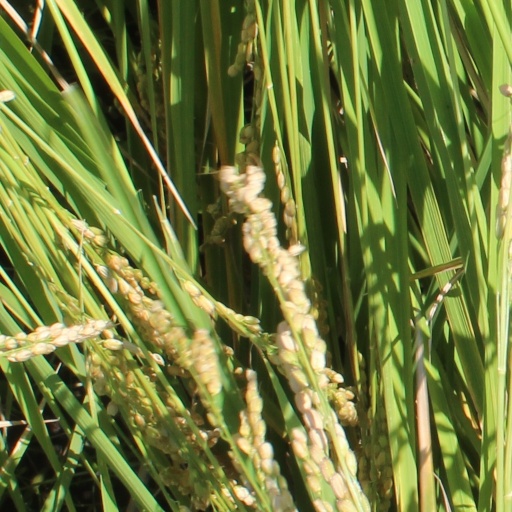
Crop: rice